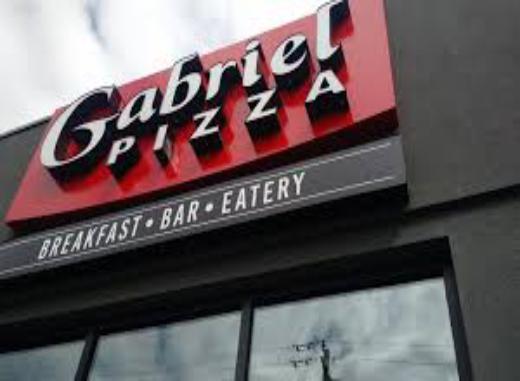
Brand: Gabriel Pizza
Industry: Food